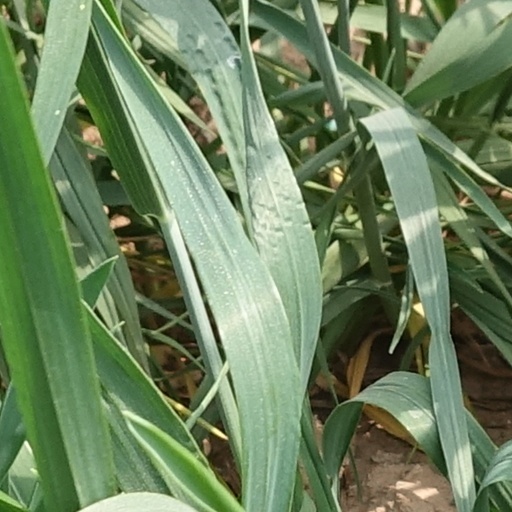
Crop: wheat